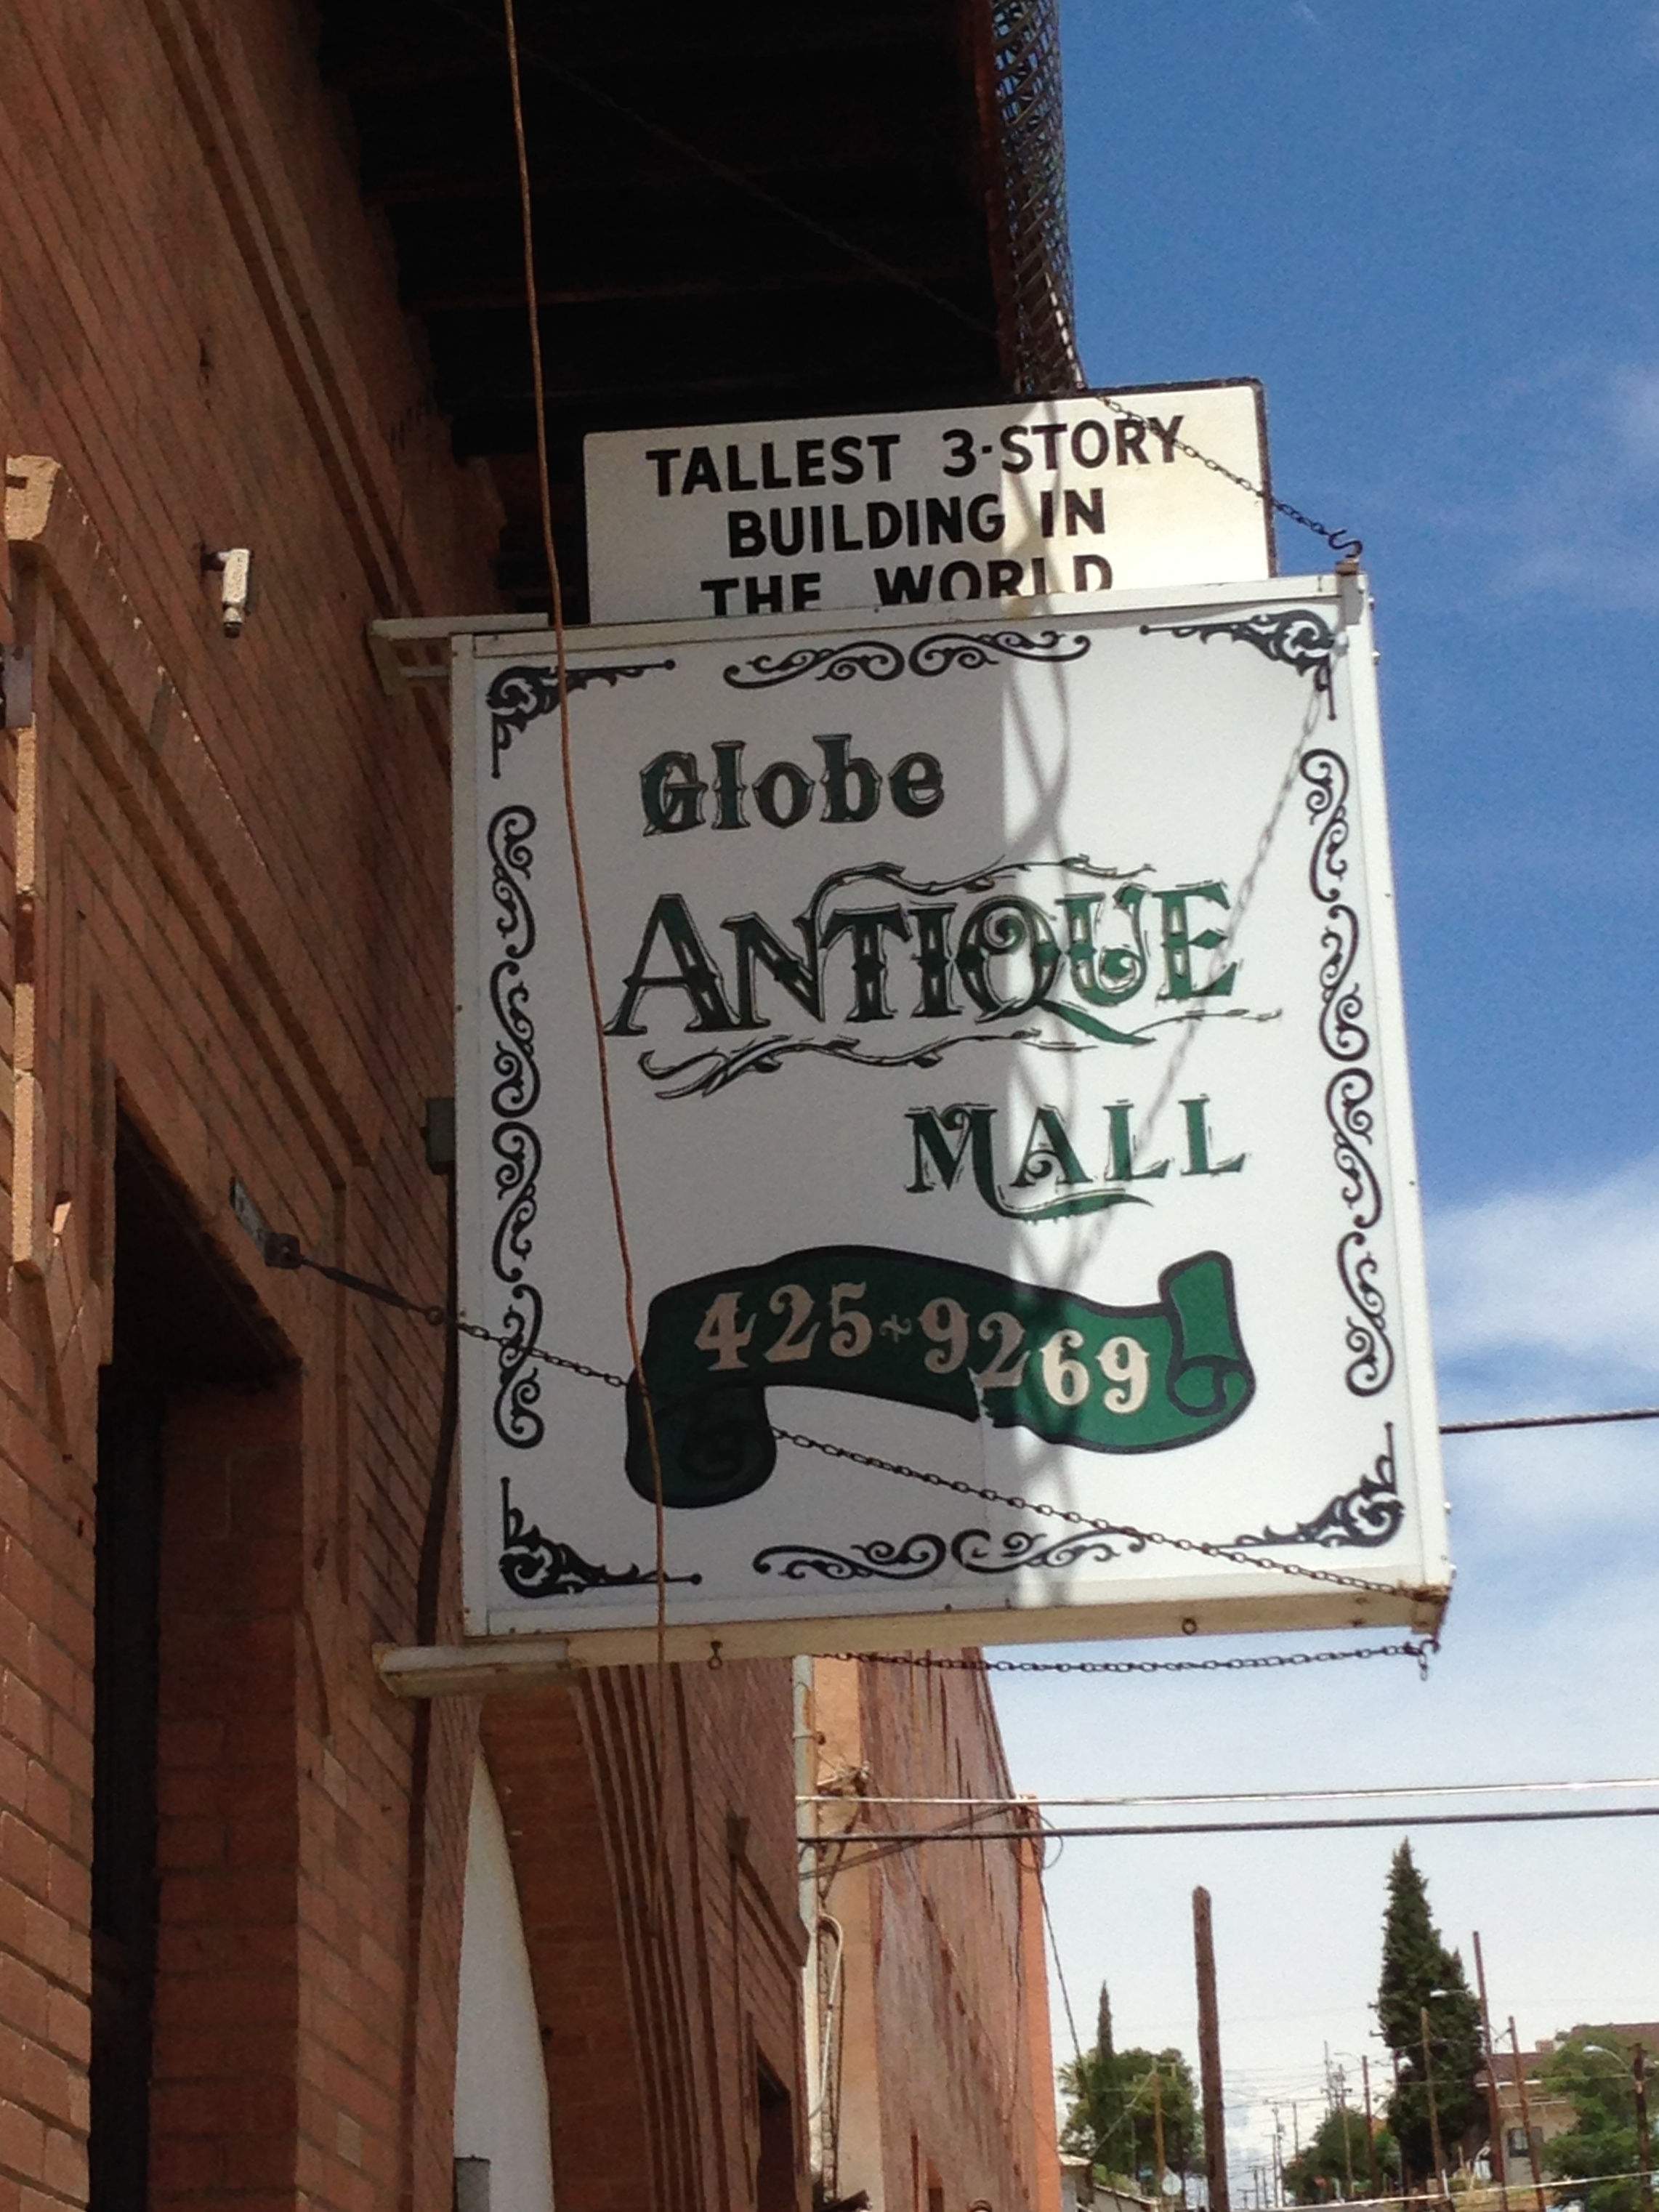
advertising, sign, banner, street sign, signage